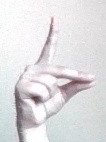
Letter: ta